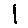
Label: 1